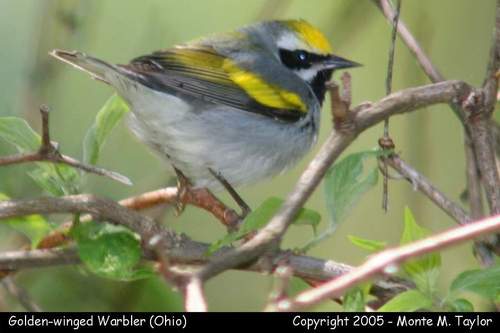
a small sized bird that has a grey belly and yellow tipped head and wingssmall bird with yellow head and black beak with grey and yellow wings with white belly.
this short bird with a light blue belly and an orange crown.
a bird with a small pointed bill, white eyebrow, black cheek patch, yellow coverts, yellow crown, and fat gray breast.
a bird with a yellow head and a gray belly.
a small primarily grey bird with yellow and black wings. it has a yellow crown, a white eyebrow and a black cheek patch. it has a pointy, short and narrow bill.
this bird has wings that are grey and yellow and has a white belly
this particular bird has a belly that is white and graya bird with a white belly, breast and yellow crown, the bill is short and pointed
this bird is grey with yellow and has a very short beak.
Species: Golden Winged Warbler